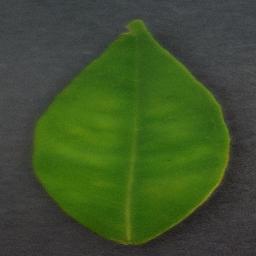
Label: Orange___Haunglongbing_(Citrus_greening)